Five Came Back

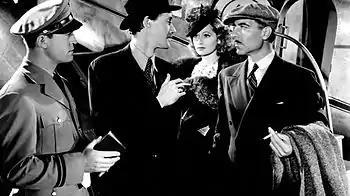
From left to right: Chester Morris, John Carradine, Lucille Ball and Joseph Calleia in "Five Came Back"

On their way to Panama, a fierce nighttime storm buffets their airliner, "The Silver Queen". A compressed gas cylinder is shaken loose and knocks a door open. Tommy falls near the door; Larry grabs the child and hands him to a passenger, but the plane lurches and Larry falls out the door. An engine fails and the pilots are forced to crash-land in a jungle. In the morning, the professor recognizes plants of the Amazon rainforest: the aircraft has been blown far south of where rescuers will search; the nearest civilization is across the mountains.